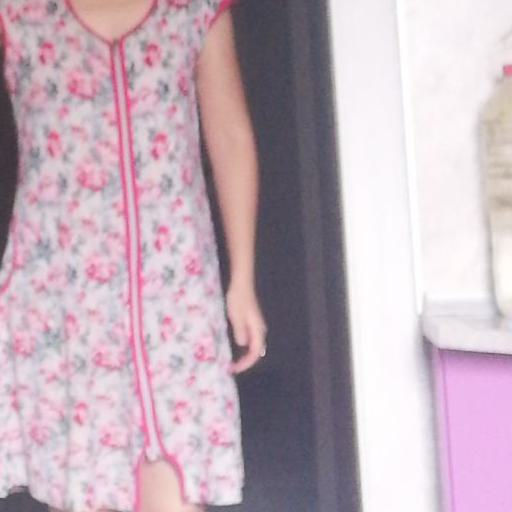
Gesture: no_gesture